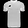
Label: T - shirt / top